Józef Retinger

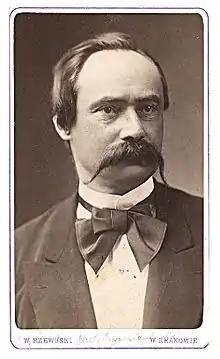
Emilian Czyrniański, Retinger's maternal grandfather, 1878 photo by Walery Rzewuski

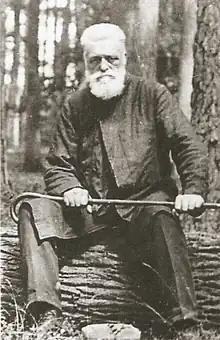
Władysław Zamoyski (1853–1924)

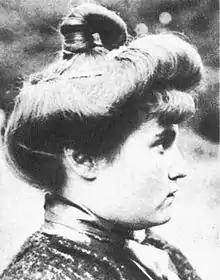
Misia Godebska Sert, Retinger's Parisian cousin

Józef Retinger was born in Kraków, Poland (then part of Austria-Hungary), the youngest of five children: his father had a daughter, Aniela, from a first marriage to Helena Jawornicka. His mother was Maria Krystyna Czyrniańska, daughter of a Greek Catholic Lemko professor of chemistry at the Jagiellonian University. His father, Józef Stanisław Retinger, was the personal legal counsel and successful adviser to French-born Count Władysław Zamoyski. Retinger's great-grandfather, Filip Rettinger, was a Jewish tailor from Tarnów who with his family converted to Catholicism in 1827. When his lawyer grandson died, Count Zamoyski took the promising youngster, Józef, into his household and paid for him to attend the Bartłomiej Nowodworski High School in Kraków. Retinger's eldest brother, Emil, became a commander in the Polish Navy, while his son, , was stationed in the United Kingdom during World War II (1943–45), as a member then leader of Squadron 308 of the Polish Air Force. Retinger's brother, Juliusz, taught physiological chemistry at the University of Chicago and University of Wilno. Retinger himself initially considered a career in the priesthood, but three months in the Jesuit novitiate in Rome confirmed he would not be suited to the life.